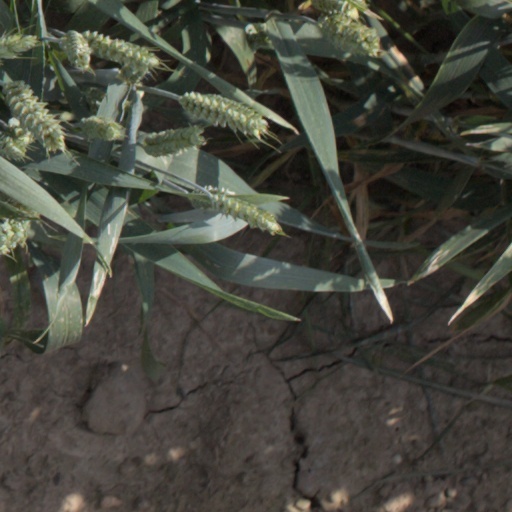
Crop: wheat